Chicago Pile-1

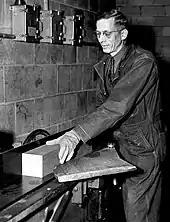
Carpenter Augustus Knuth, in the process of jointing a wooden block for the timber frame

In Chicago, Samuel K. Allison had found a suitable location long, wide and high, sunk slightly below ground level, in a space under the stands at Stagg Field originally built as a rackets court. Stagg Field had been largely unused since the University of Chicago had given up playing American football in 1939, but the rackets courts under West Stands were still used for playing squash and handball. Leona Woods and Anthony L. Turkevich played squash there in 1940. Since it was intended for strenuous exercise, the area was unheated, and very cold in the winter. The nearby North Stands had a pair of ice skating rinks on the ground floor, which although they were unrefrigerated, seldom melted in winter. Allison used the rackets court area to construct a experimental pile before Fermi's group arrived in 1942.